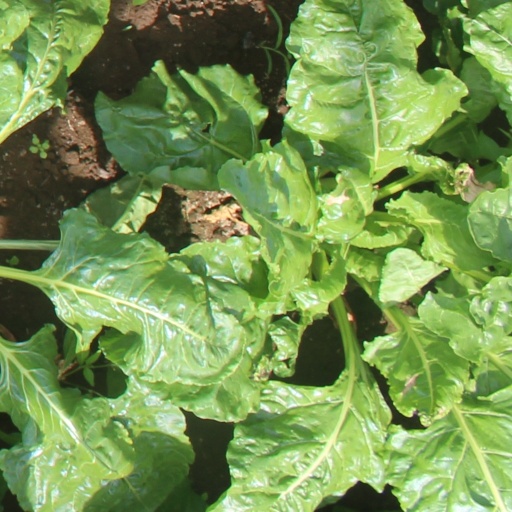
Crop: sugar beet